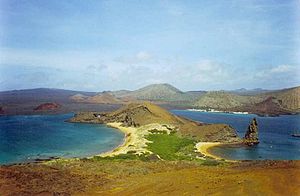
Galápagosøerne
Galapagos-øgruppen er af vulkansk oprindelse og sparsomt bevokset. Foto fra Isla Bartolomé.
Galápagosøerne består af 19 vulkanske øer, der ligger spredt over ækvator i Stillehavet 972 km vest for Ecuador som de tilhører. Navnet kommer fra det spanske ord Galapago som betyder saddel, og som henviser til ligheden mellem de store Galapagos-landskildpadder, der lever på øerne, og en spansk saddel. Øerne er især kendt for deres helt unikke fauna, som bl.a. bidrog til, at naturhistorikeren Charles Darwin kunne udarbejde sine teorier om arternes oprindelse, da flere fuglearter og Galapagos-skildpadderne er forskellige på de enkelte øer. Blandt de sjældne fuglearter er galapagosvåger. Øerne blev officielt nationalpark i 1959. Galapagosøerne blev i 1978 optaget på UNESCOs verdensarvsliste, og i 2001 blev yderligere maritime reservater optaget på listen.